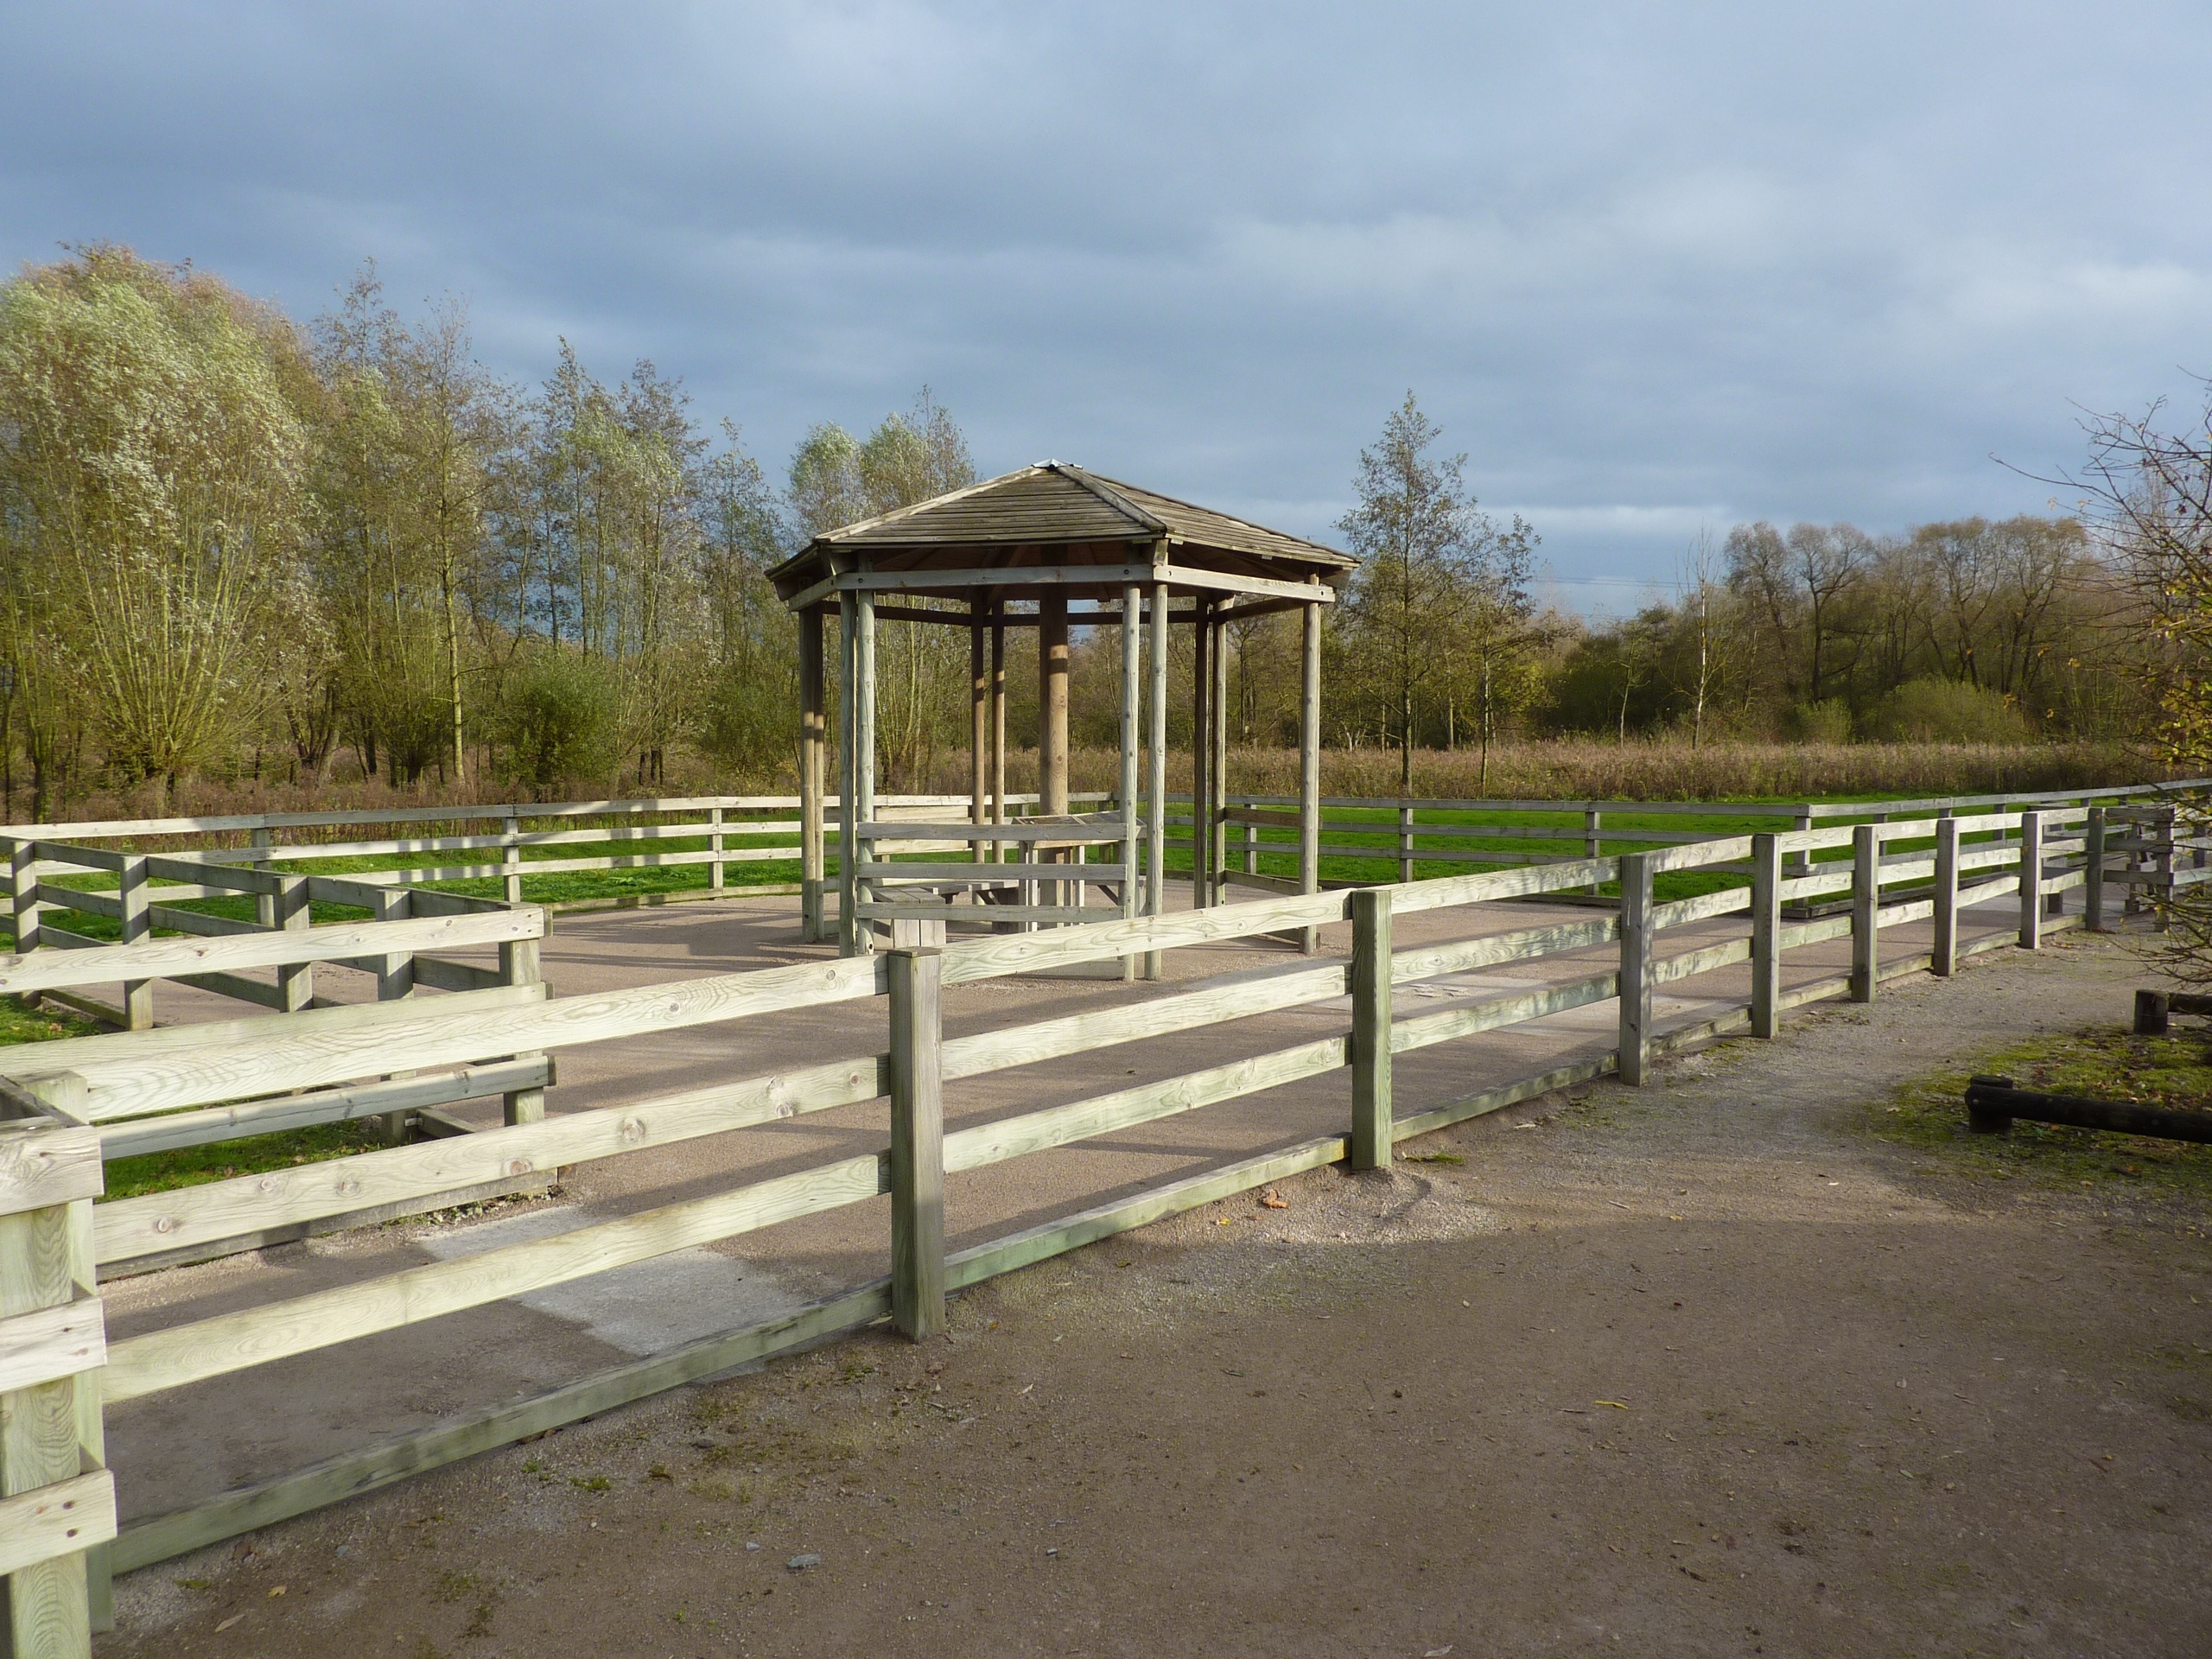
landscape, nature, wood, farm, walkway, ranch, waterway, real estate